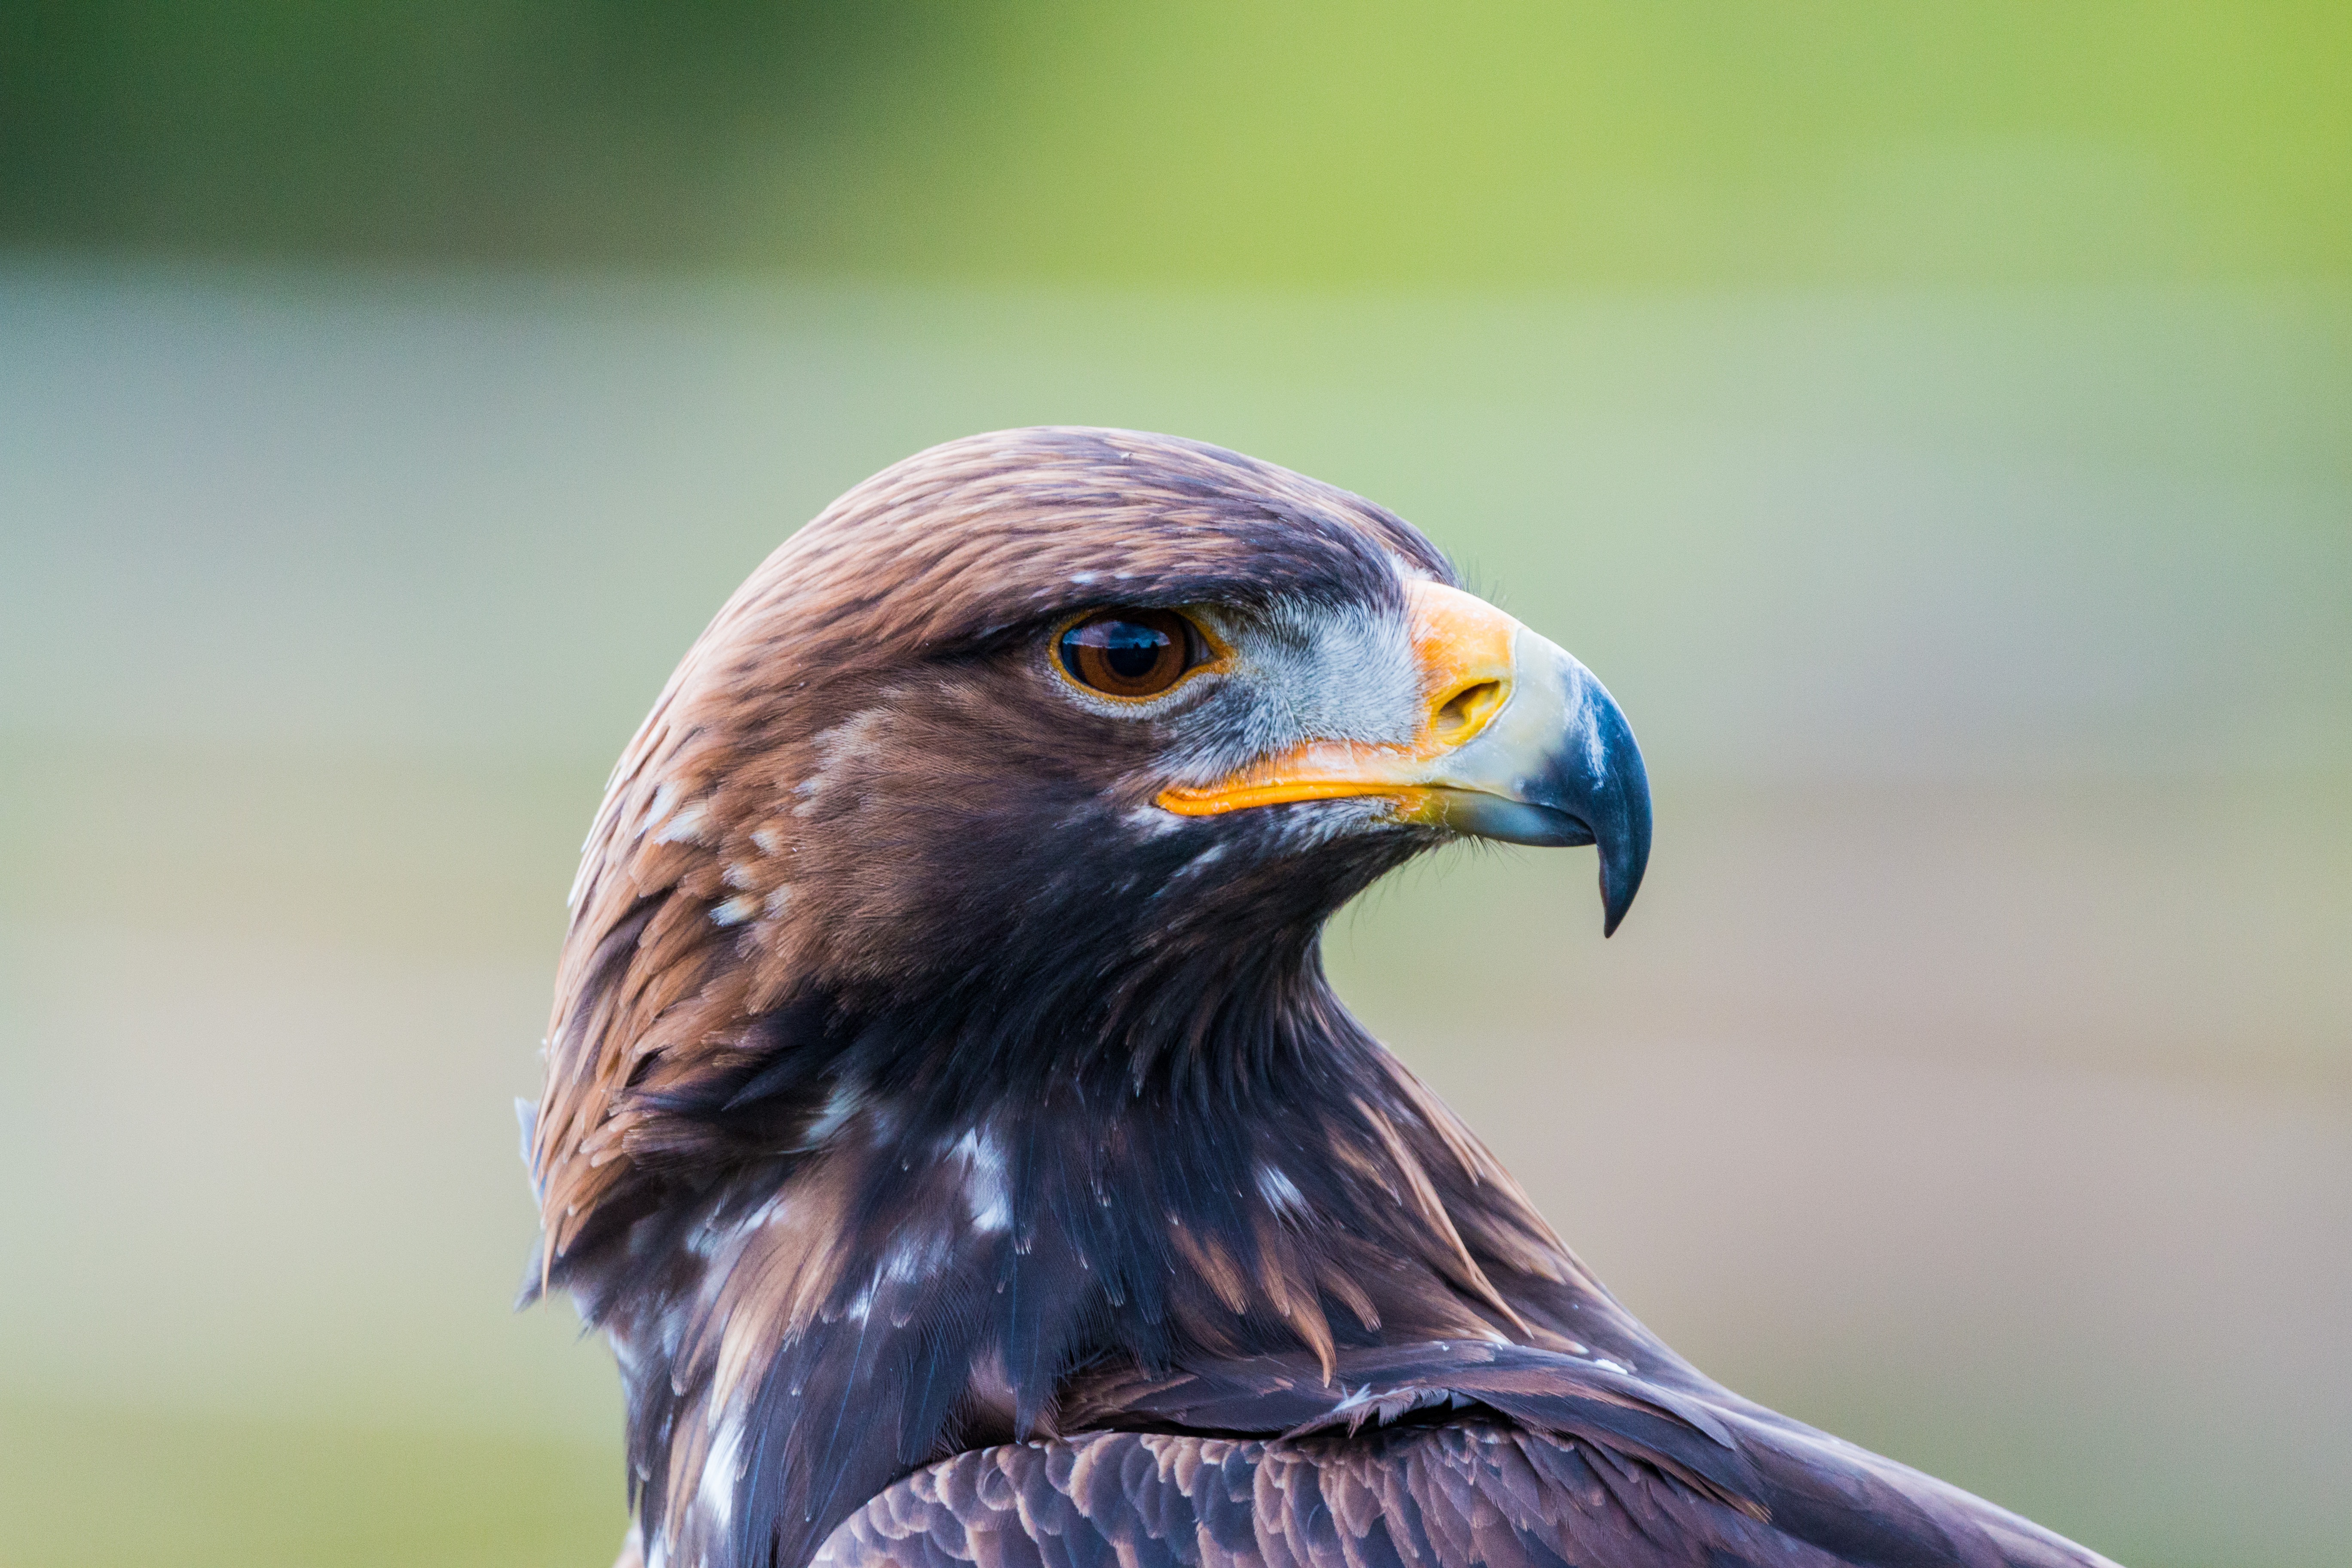
nature, bird, wing, fly, wildlife, beak, eagle, hawk, close, feather, fauna, raptor, swing, plumage, bird of prey, bald eagle, close up, birds, vertebrate, bill, wild bird, falcon, buzzard, adler, golden eagle, accipitriformes